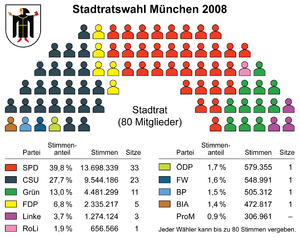
Munich est une ville allemande, capitale du Land de Bavière. Avec 1 552 762 habitants intra-muros au 30 septembre 2019 et 2 351 706 habitants dans son aire urbaine, elle est la troisième ville au niveau national par la population après Berlin et Hambourg. La Région métropolitaine de Munich, qui englobe également Augsbourg et Ingolstadt, compte quant à elle plus de cinq millions d'habitants. Traversée par l'Isar, affluent du Danube, elle se situe dans le district de Haute-Bavière, au pied des Alpes bavaroises.